Damien Perquis

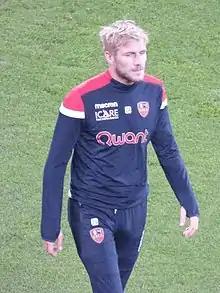
Perquis with Gazélec Ajaccio in 2018

Damien Albert René Perquis (born 10 April 1984) is a former professional footballer and current assistant coach of Gazélec Ajaccio's B-team.